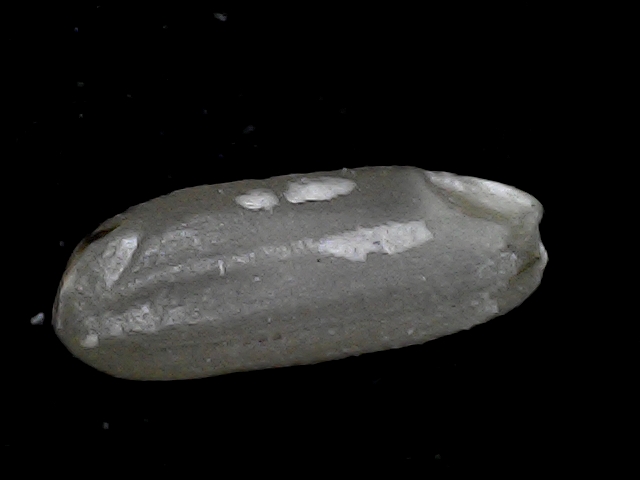
Rice variety: BD79